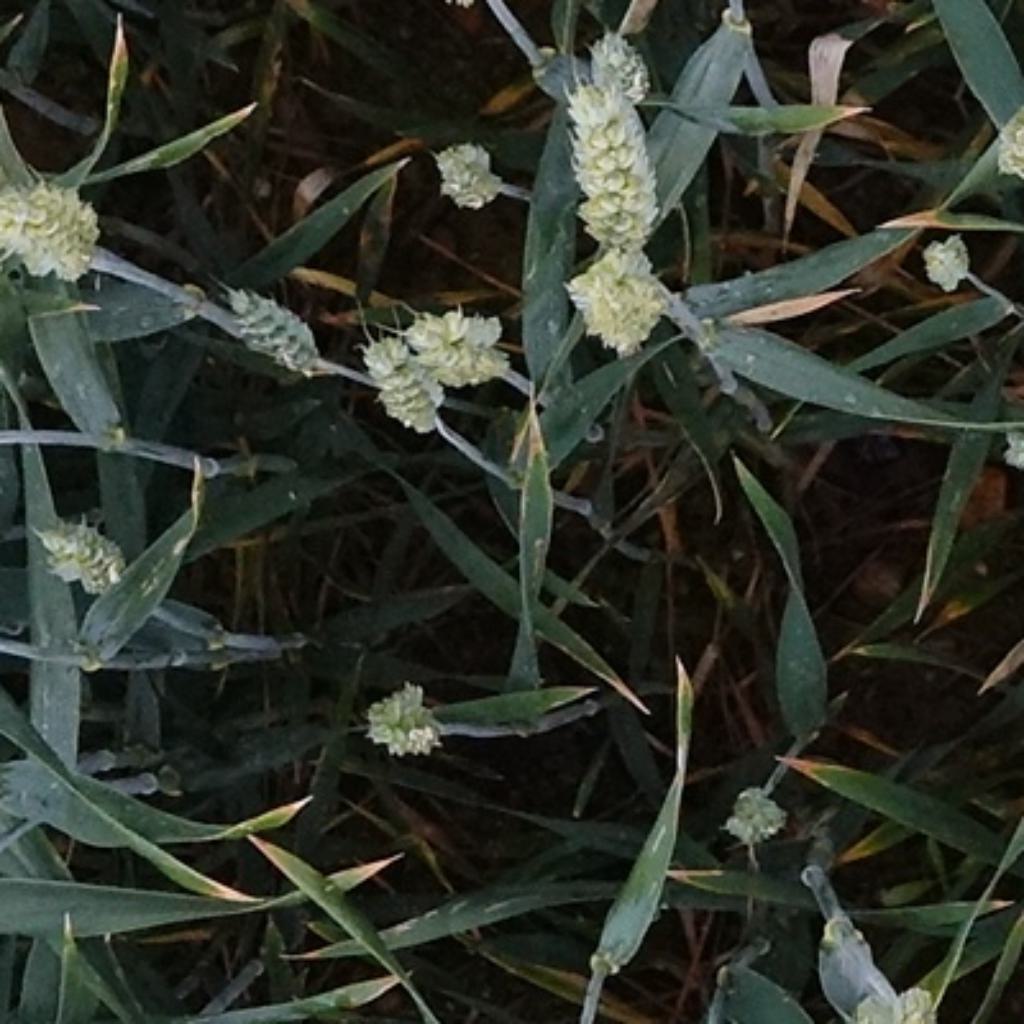
Country: France
Location: Toulouse
Wheat development stage: Filling - Ripening